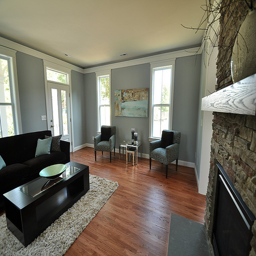
a living room with a couch and chairs and windows
A living room with couches and chairs is shown.
A living room with wood floors filled with furniture.
A living room features dark furniture and a fireplace.
A living room has a nice rock fireplace.